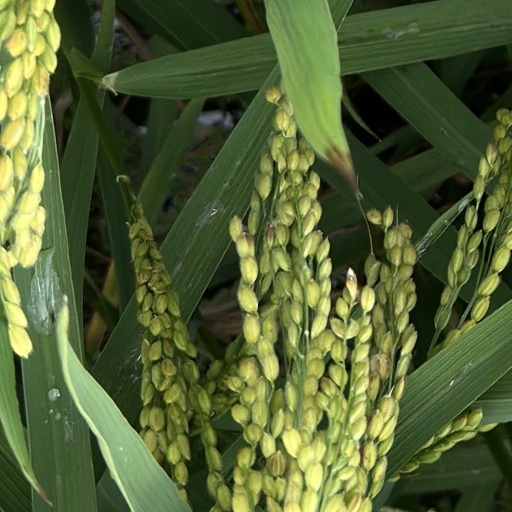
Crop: rice